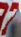
Number: 7